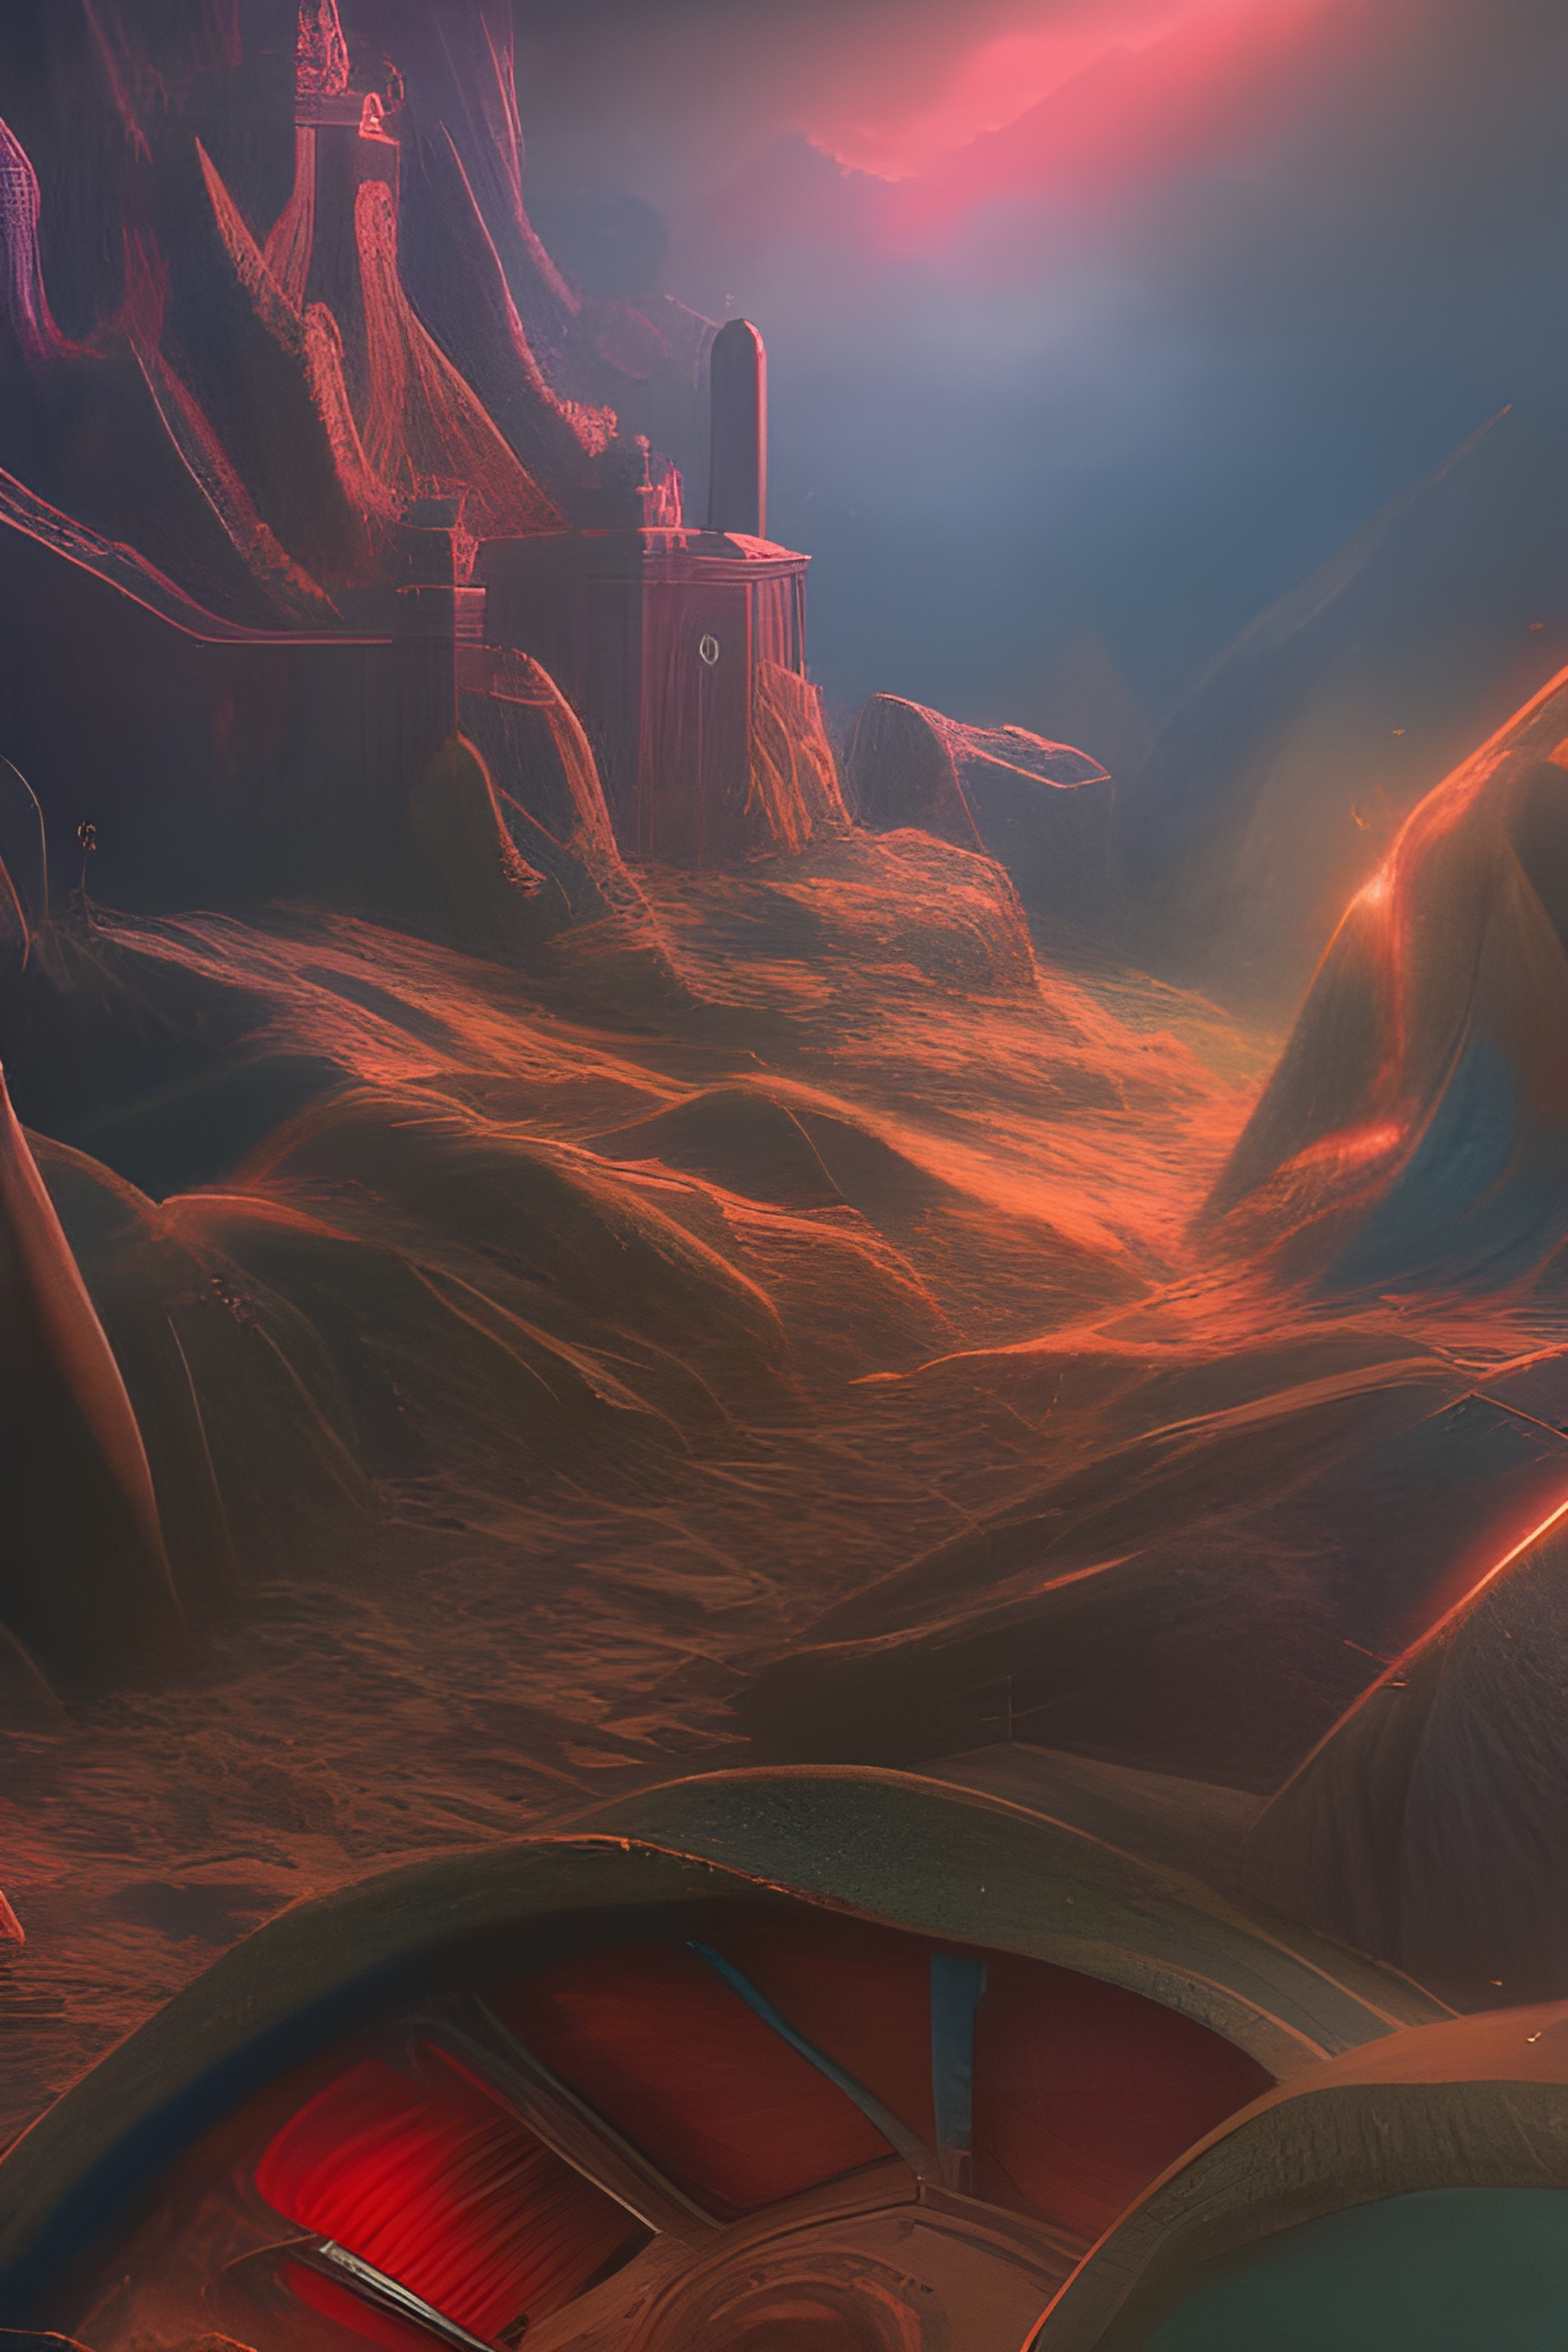
natural, atmosphere, sky, world, light, natural environment, orange, landscape, red, cloud, morning, horizon, dusk, geological phenomenon, natural landscape, Tints and shades, heat, space, art, cg artwork, aeolian landform, evening, darkness, rock, night, sunset, afterglow, graphics, dawn, city, pattern, red sky at morning, pc game